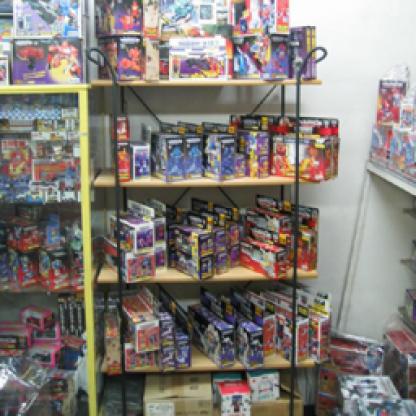
Scene: Indoor